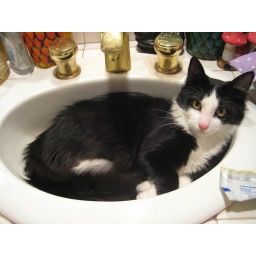
cat in sink